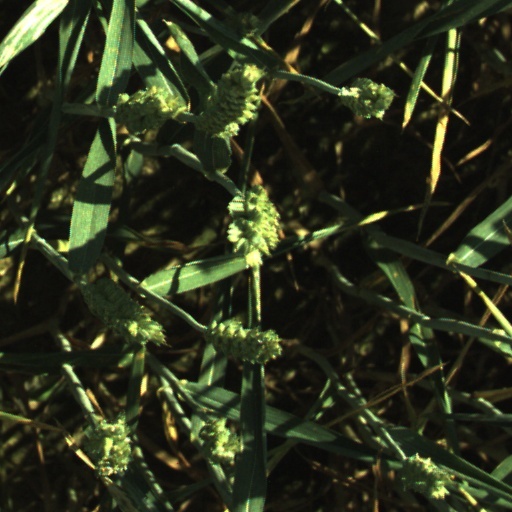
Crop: wheat